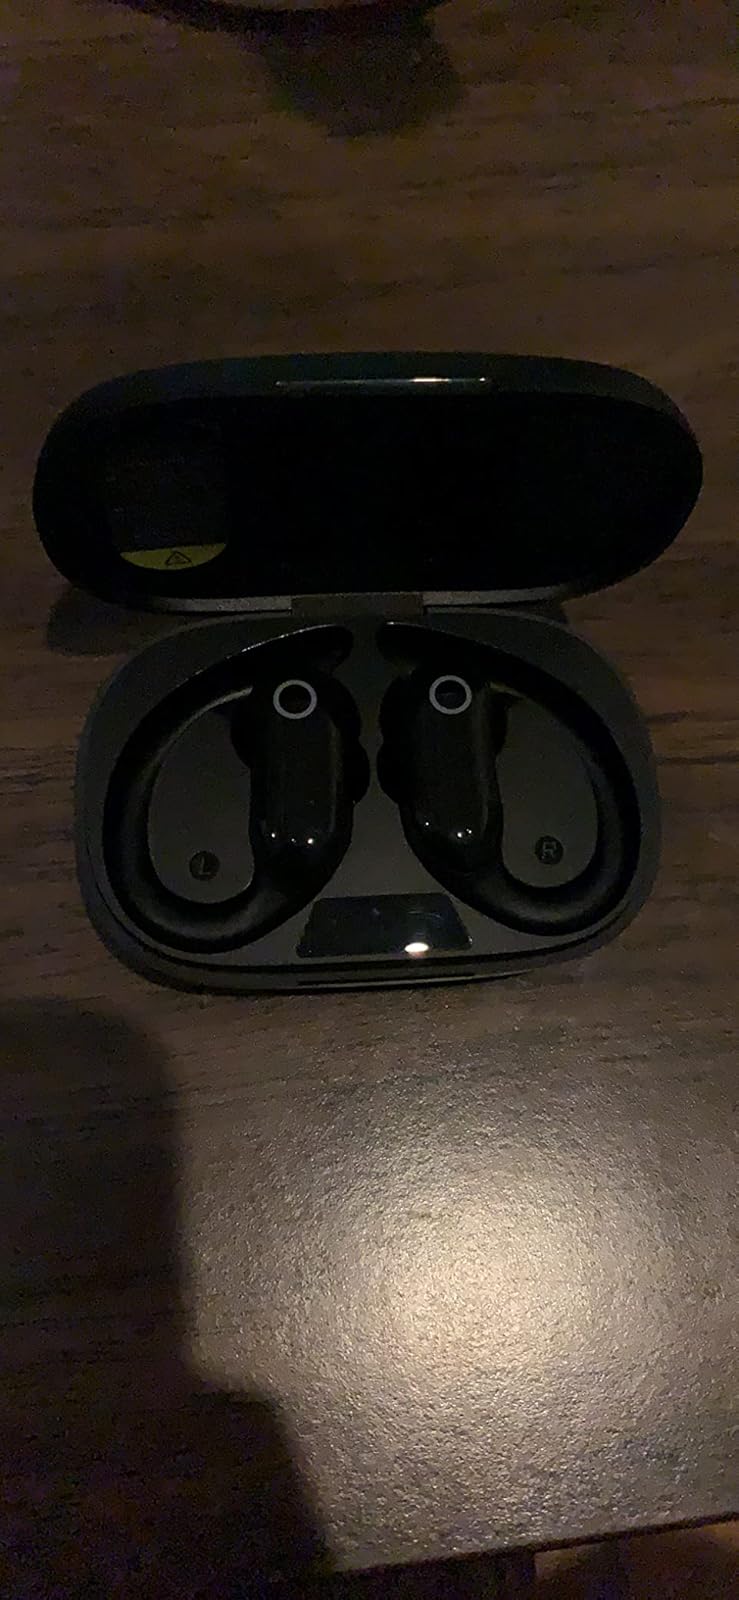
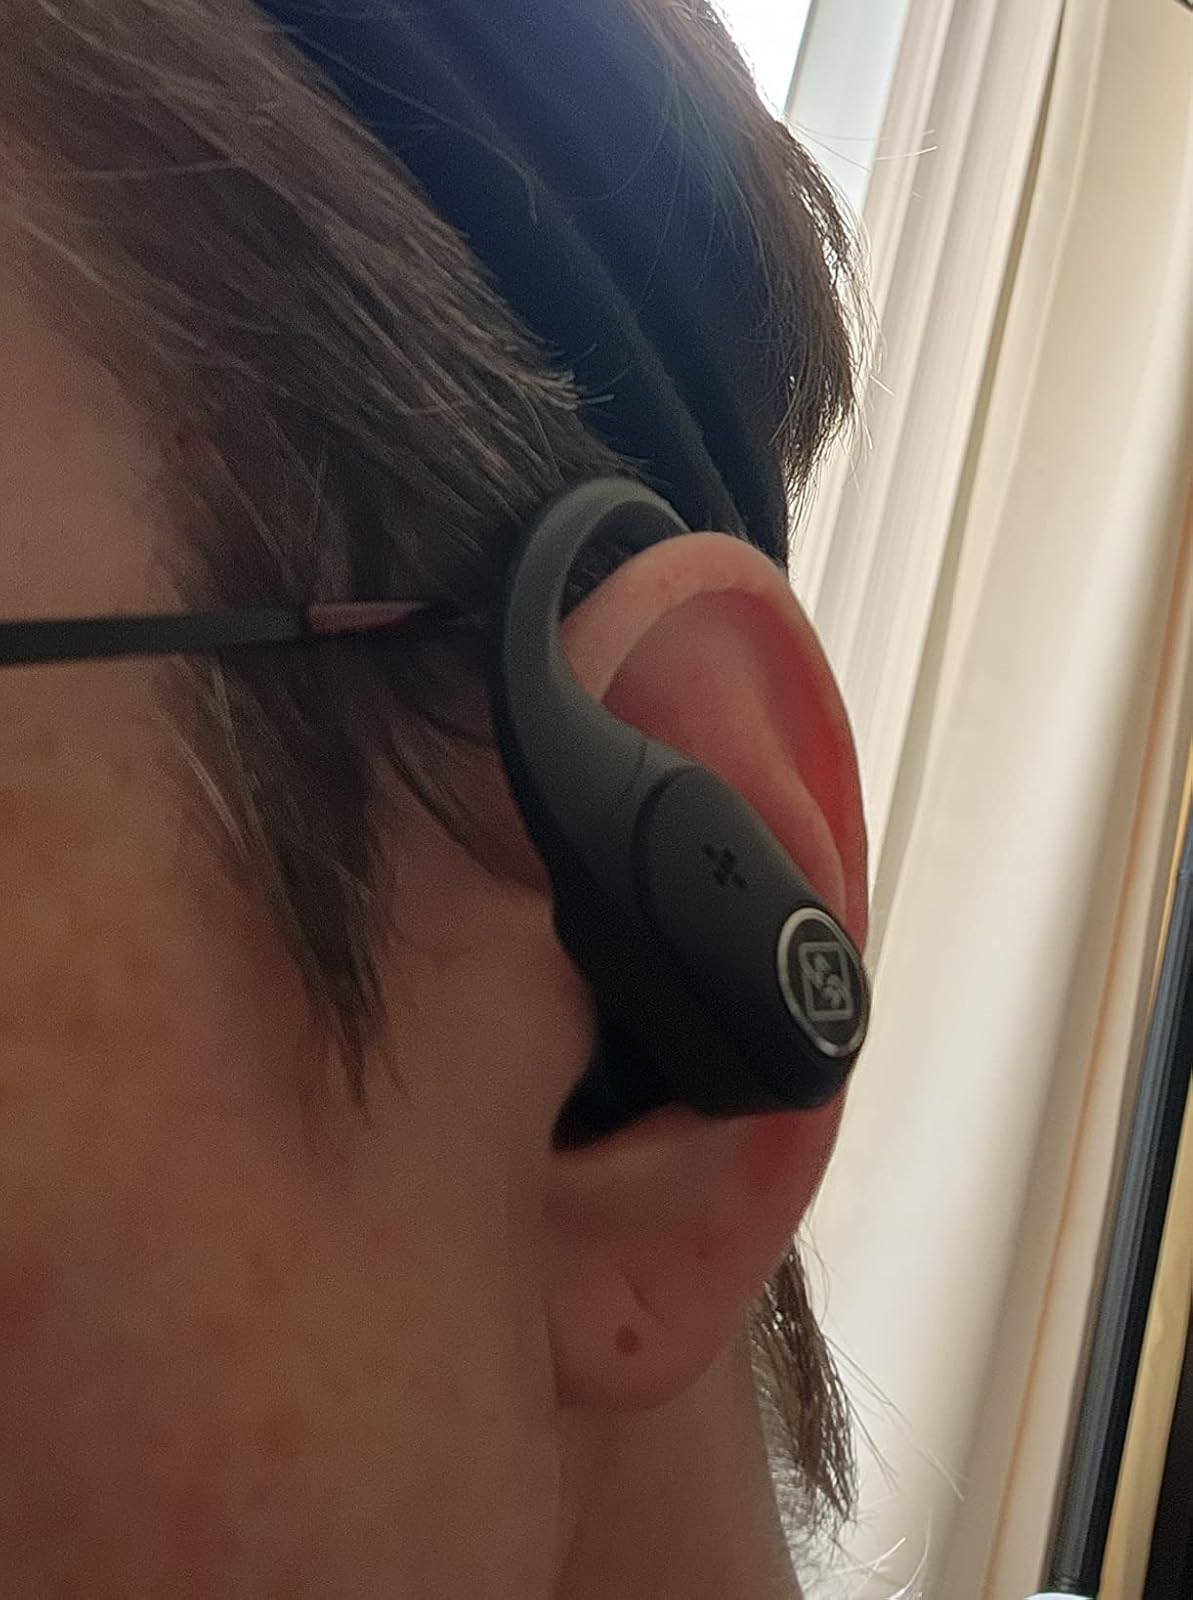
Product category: earbuds
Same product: no